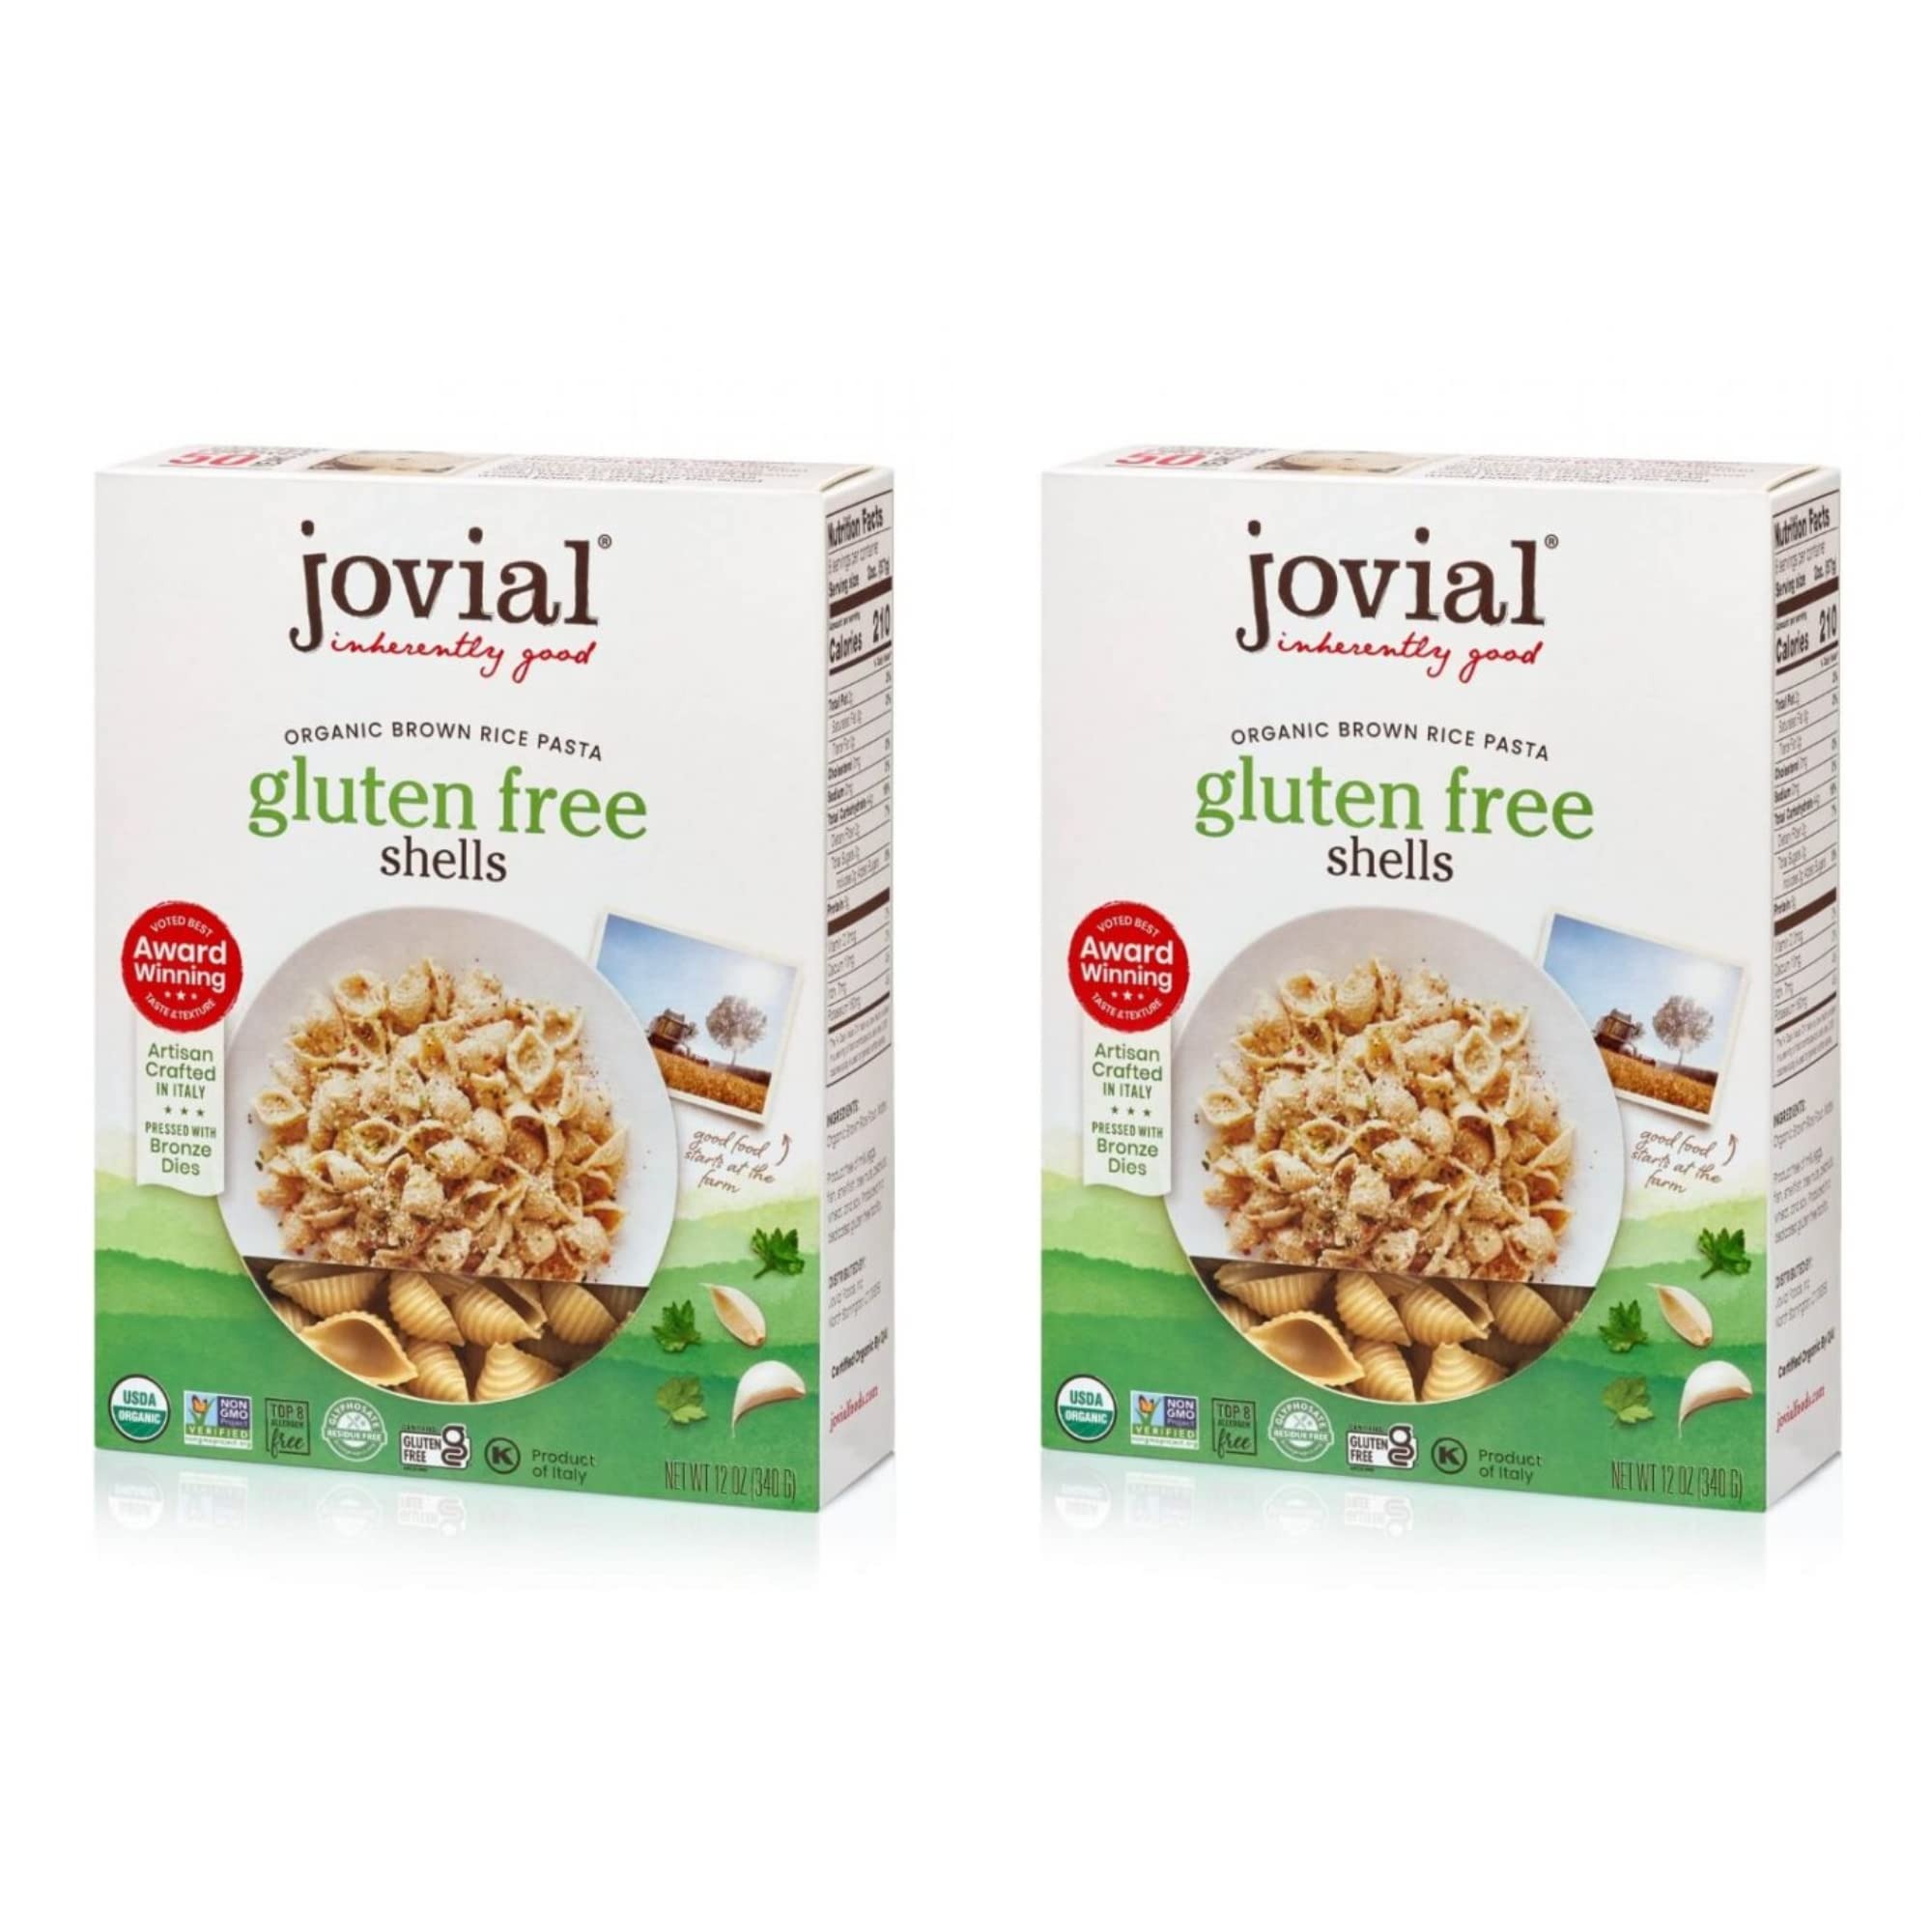
Item Name: Jovial Shells Gluten-Free Pasta | Whole Grain Brown Rice Shells Pasta | Non-GMO | Lower Carb | Kosher | USDA Certified Organic | Made in Italy | 12 oz (2-Pack)
Bullet Point 1: WHOLE GRAIN PASTA - Cooks just like regular wheat pasta, so you'll never feel like you're missing out. Tastes great with all types of sauces! Named "Best Gluten Free Pasta" by America's Test Kitchen
Bullet Point 2: SIMPLE INGREDIENTS - True to Jovial fashion, our Brown Rice pasta has no additives and is made using only two ingredients: organic brown rice and water. Enjoy 57g of whole grains per 2 Oz serving
Bullet Point 3: CERTIFIED GLUTEN FREE - Made in a dedicated gluten-free facility and is certified gluten-free at less than 10PPM. Eat freely, deliciously, and organically, and feel good without missing out!
Bullet Point 4: 100% ORGANIC & NON-GMO PROJECT VERIFIED - Jovial Brown Rice Pasta is made from organic brown rice flour and water. It is USDA Certified Organic, Non-GMO Project Verified, and tested for glyphosate
Bullet Point 5: MADE IN ITALY - Made by pasta artisans in Italy who combine the experience of making gluten-free with traditional techniques, like pressing through bronze dies and slow drying for superior quality
Value: 24.0
Unit: Ounce

Price: 4.99